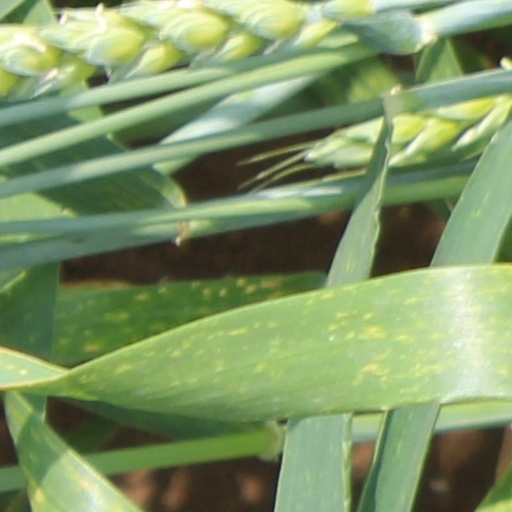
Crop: wheat